Sky position (RA, Dec in degrees): 228.892, 4.544
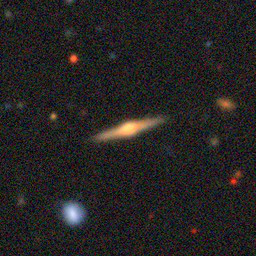
Galaxy morphology: Edge-on Galaxies with Bulge